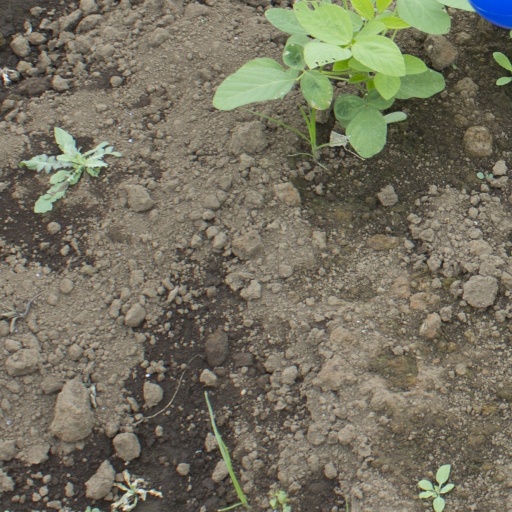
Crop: soybean